Hubert Giraud

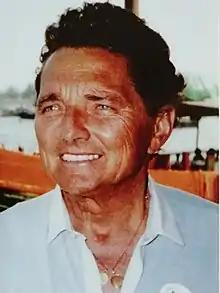

Giraud began his career playing the harmonica with Django Reinhardt's jazz group, the Quintette du Hot Club de France. In 1941, he was recruited by Ray Ventura to play the guitar during Ventura's big-band tour of South America. Six years later, he joined Jacques Hélian's orchestra in scoring a series of post-war romantic comedy films, including Georges Combert's 1951 feature, "Musique en tête".